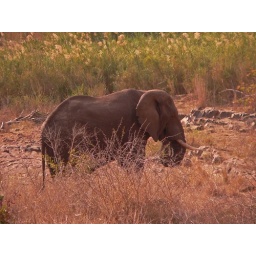
A young bull in the river below the lodge